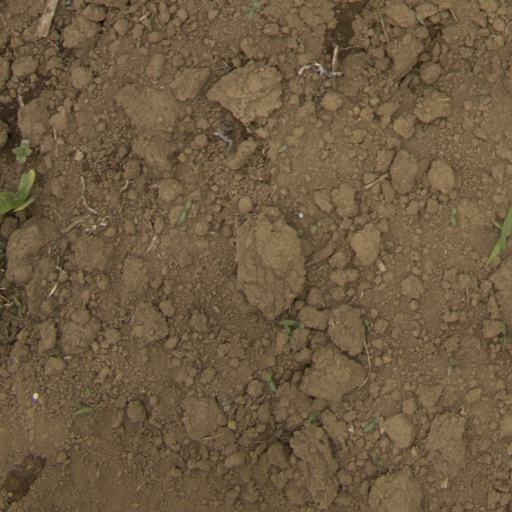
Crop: Jerusalem artichoke